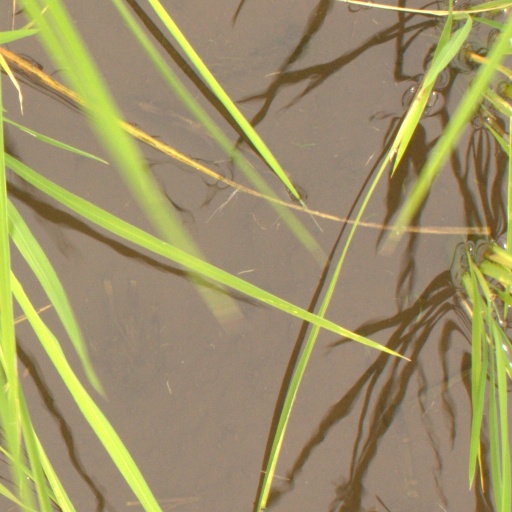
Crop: rice